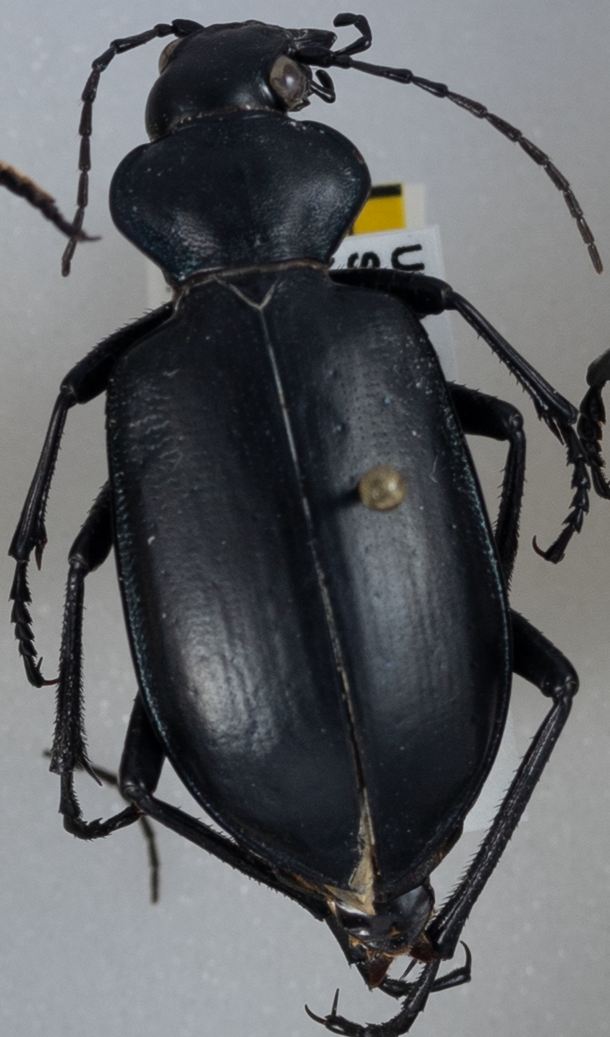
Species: Calosoma peregrinator
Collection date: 2021-08-10
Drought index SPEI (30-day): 2.09
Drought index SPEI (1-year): -0.668
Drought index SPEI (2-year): -0.926